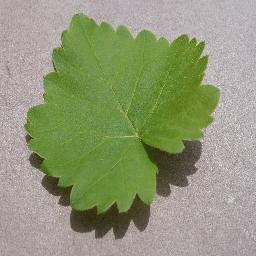
Label: Grape___healthy